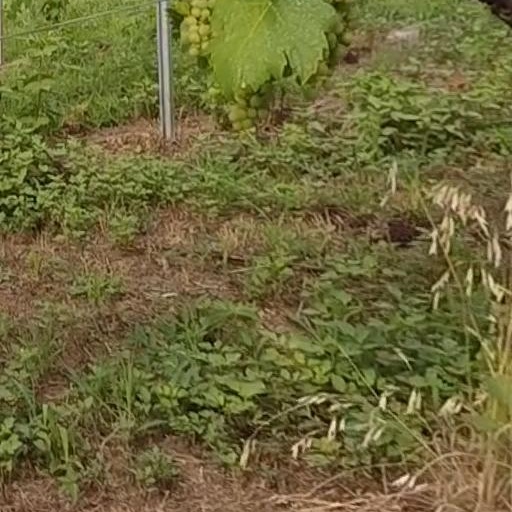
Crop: grape